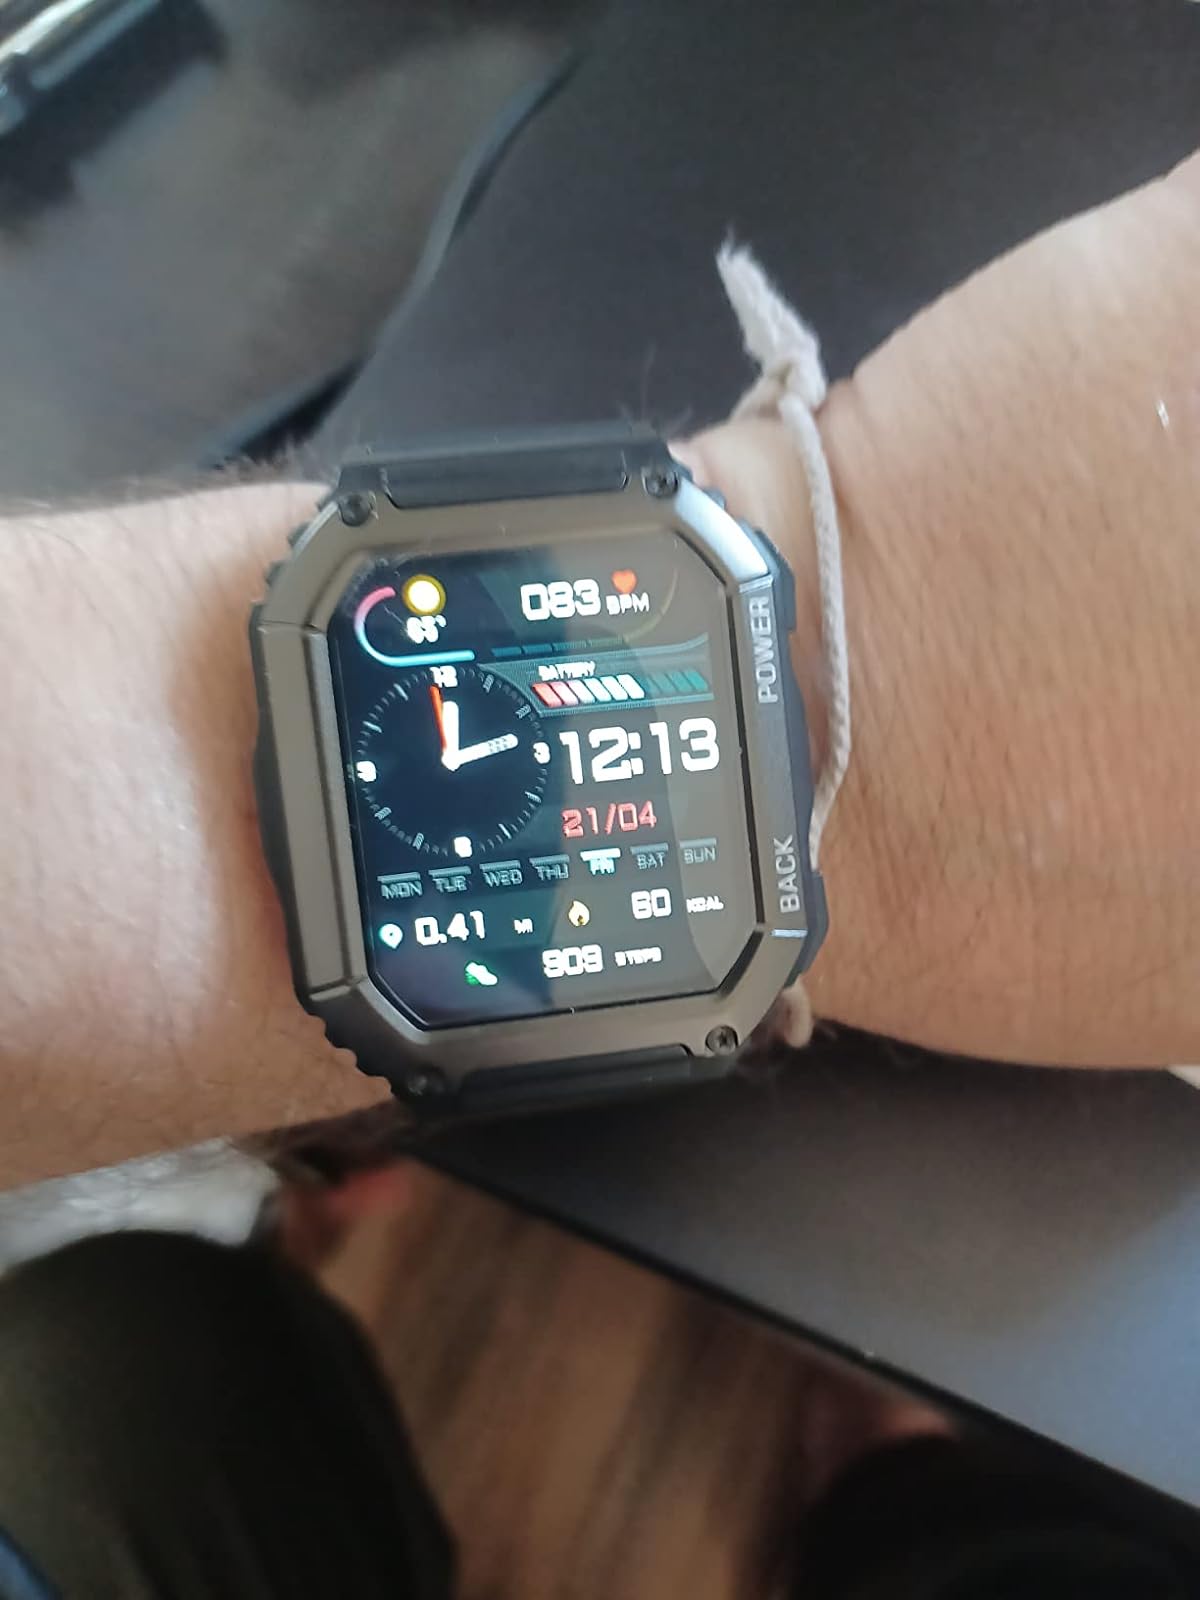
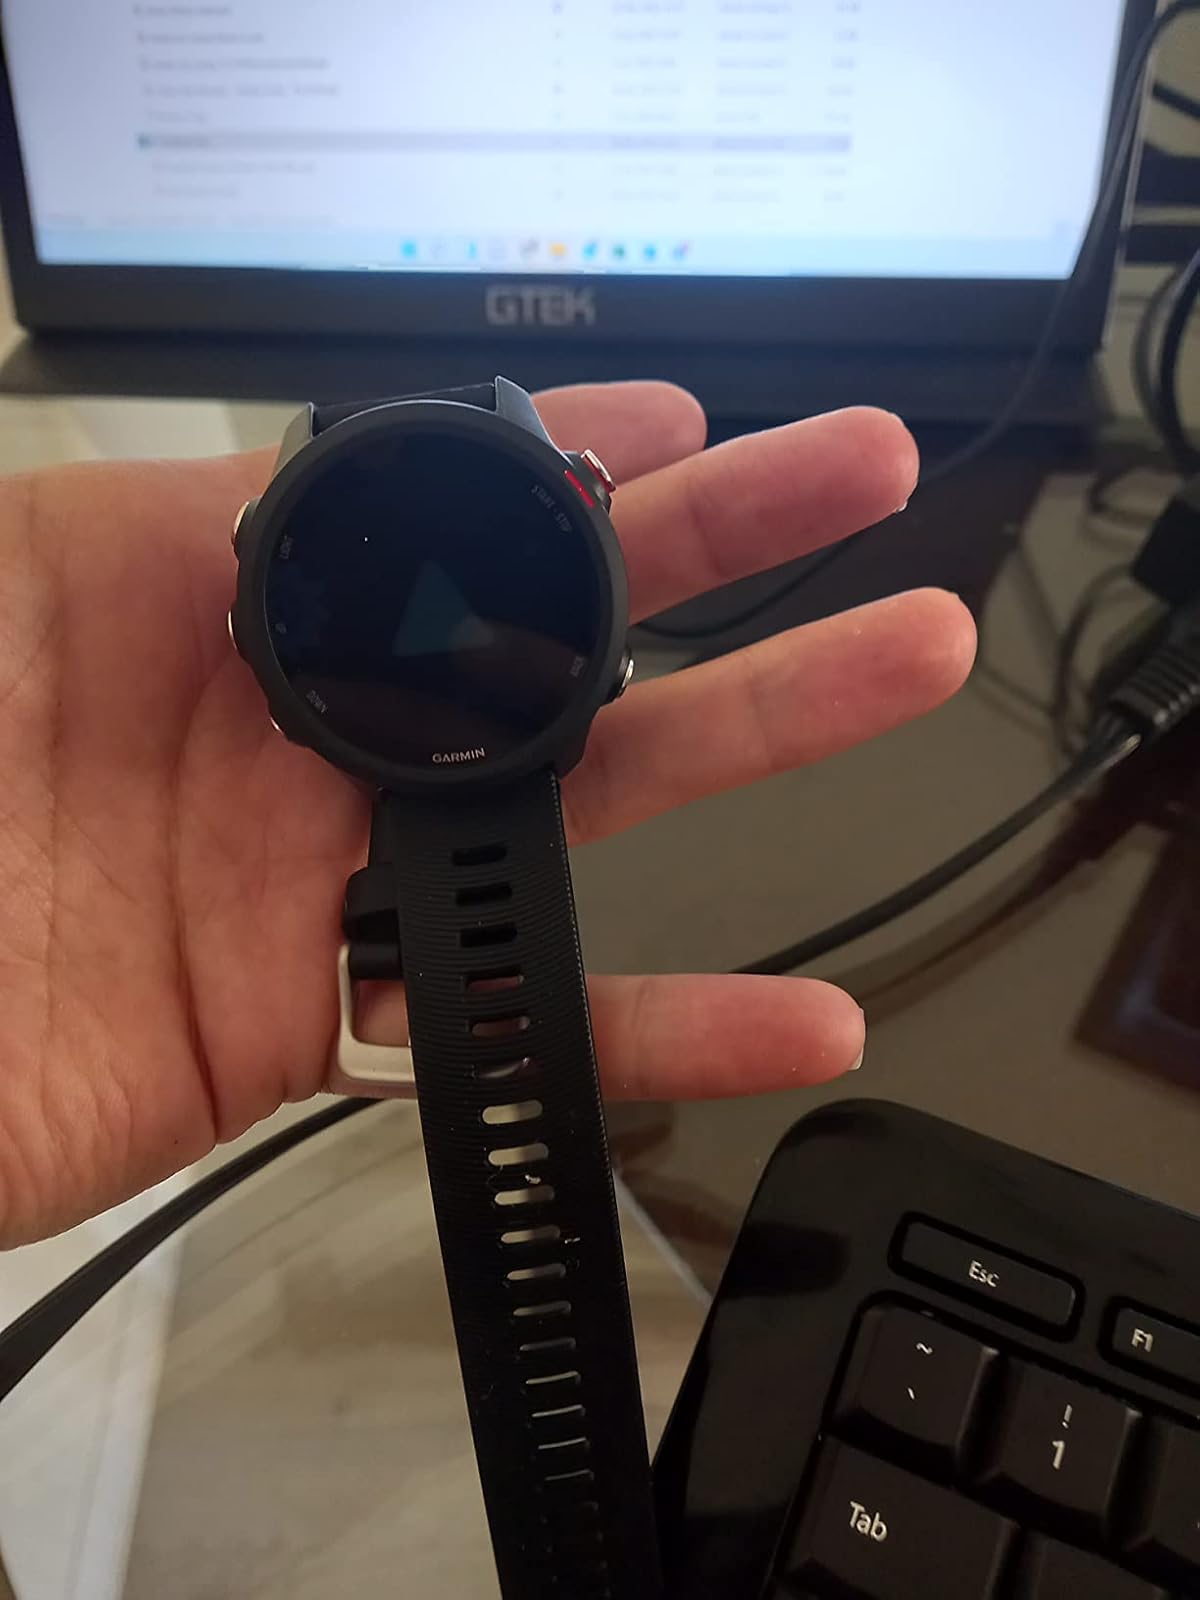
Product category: smartwatch
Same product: no